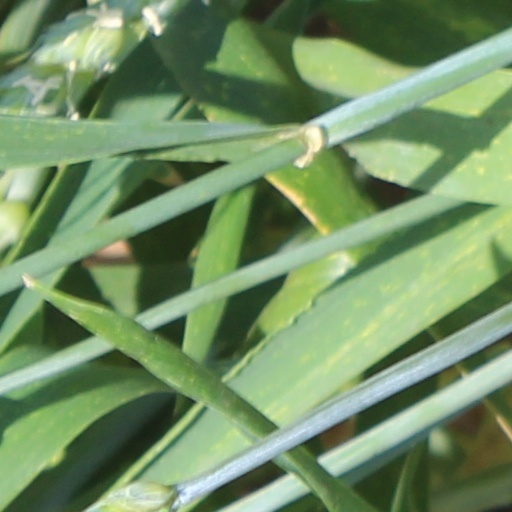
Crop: wheat